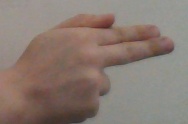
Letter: ghain